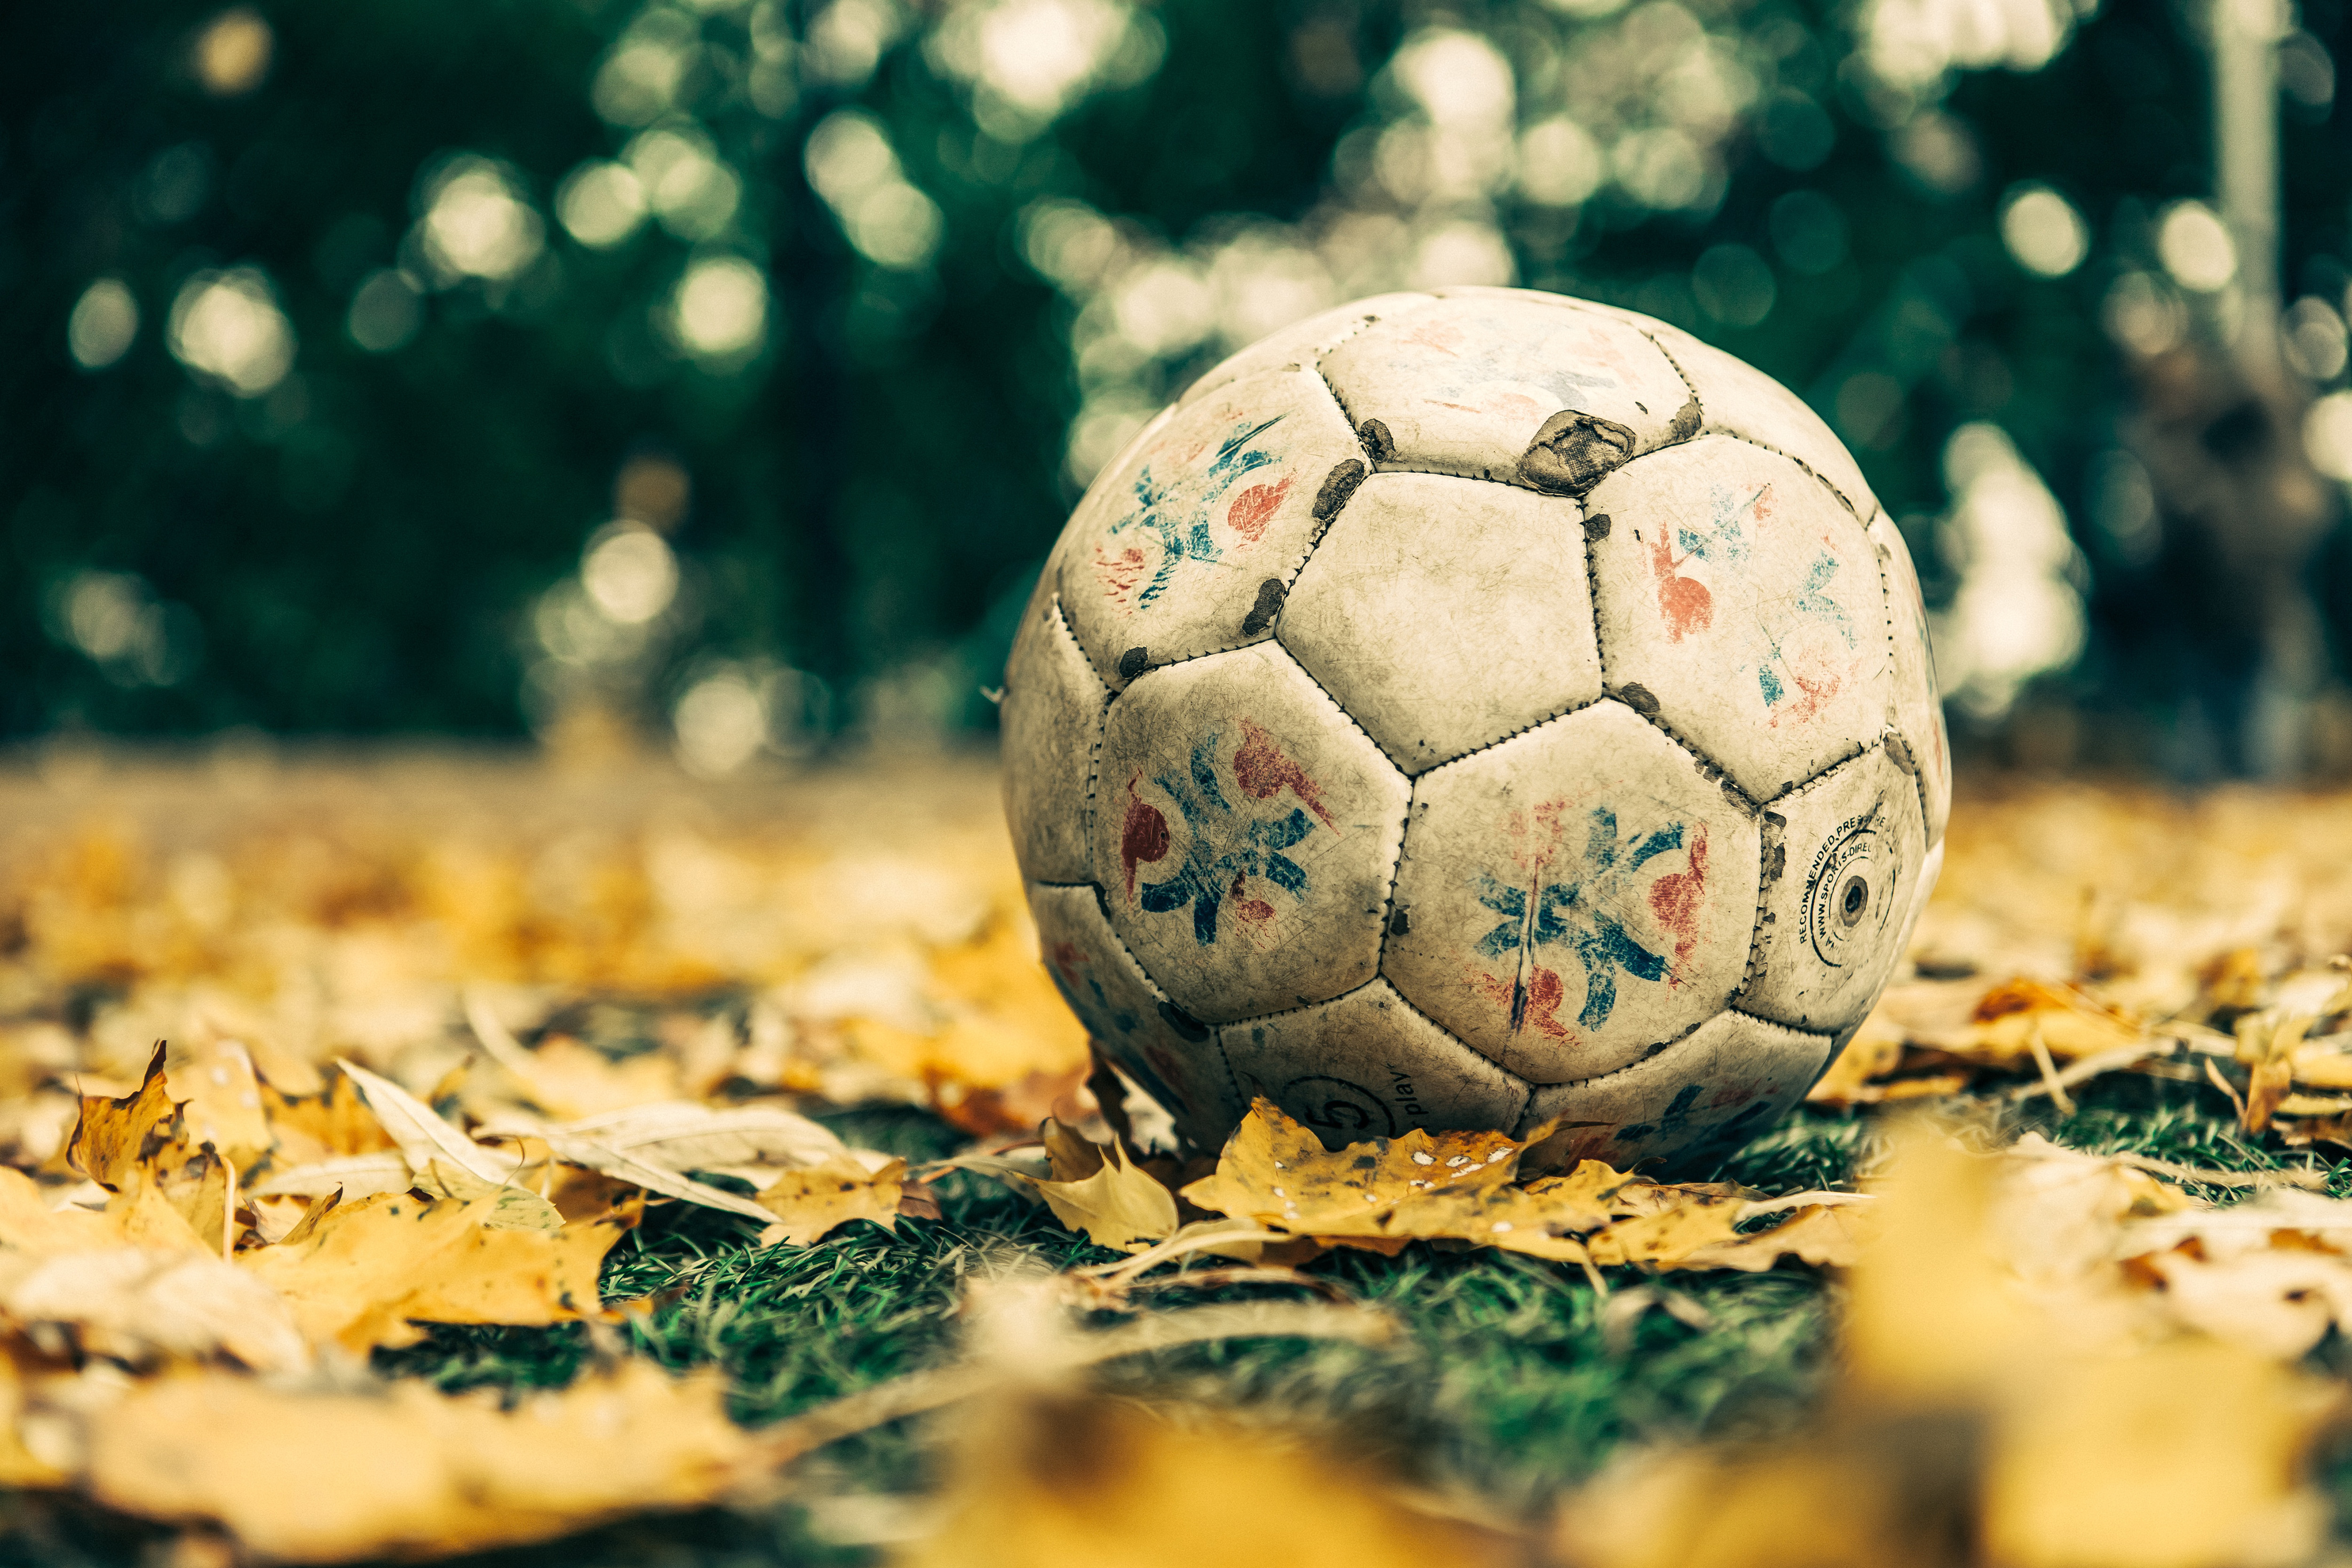
ball, soccer ball, football, grass, soccer, team sport, world, ball game, sports equipment